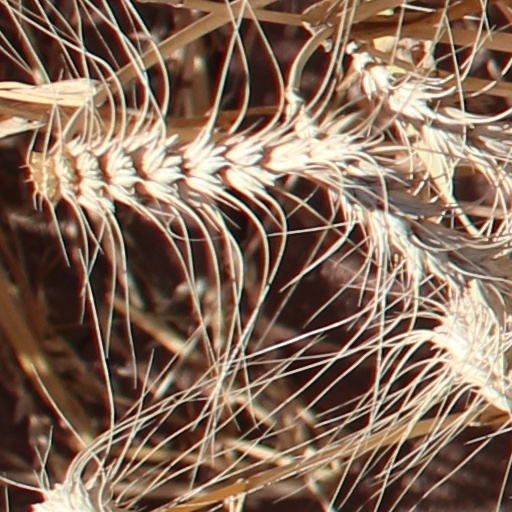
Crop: wheat